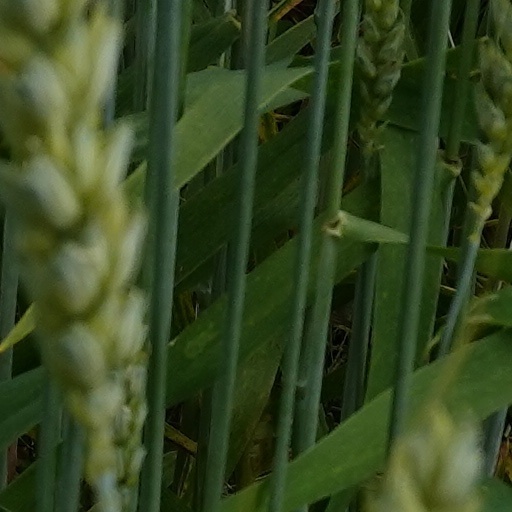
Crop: wheat